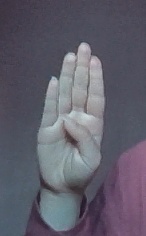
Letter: kaaf